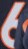
Number: 6